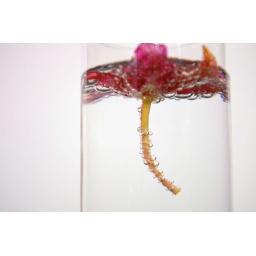
flower in a glass